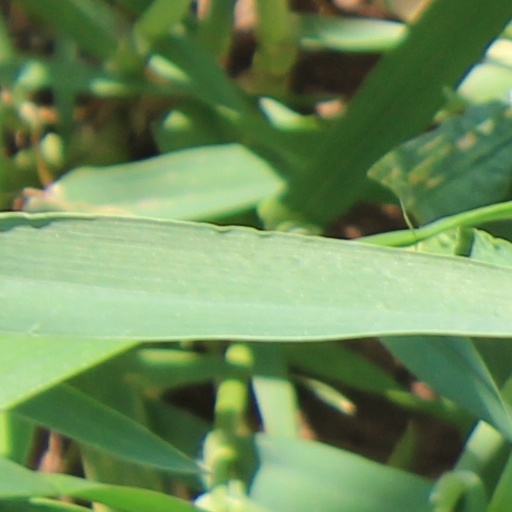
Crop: wheat